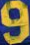
Number: 9